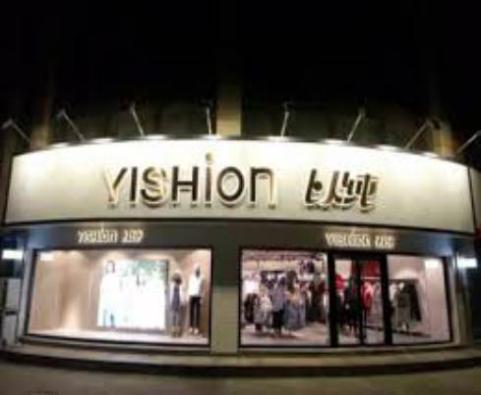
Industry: Clothes